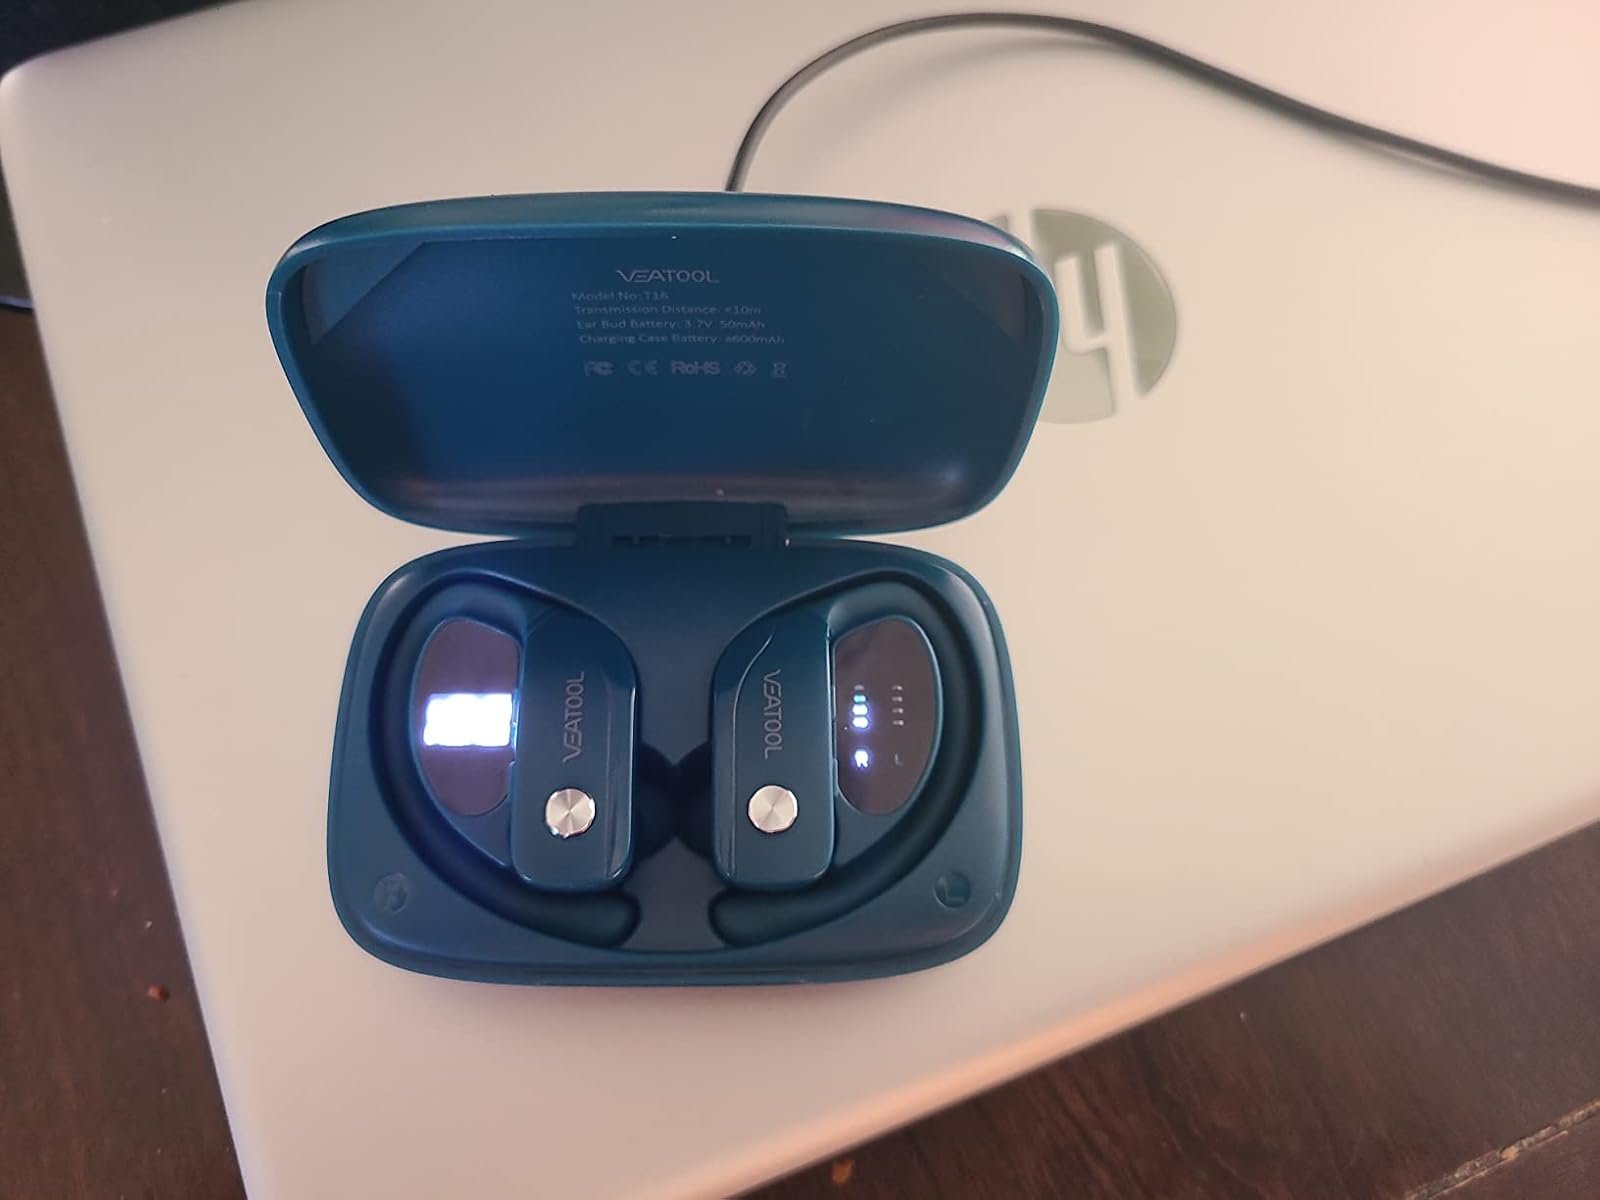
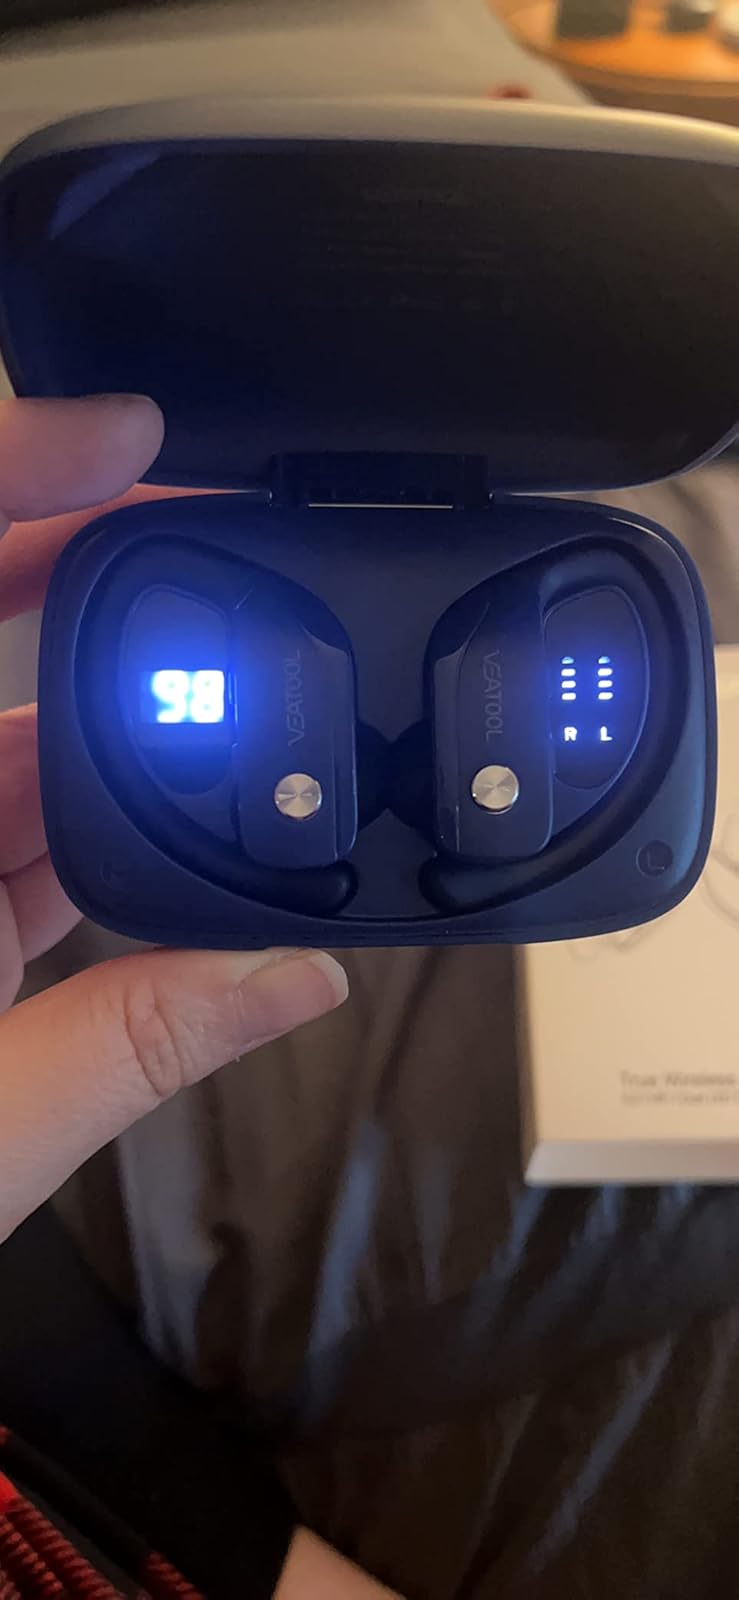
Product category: earbuds
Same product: no